Describe the emotion expressed in this image:  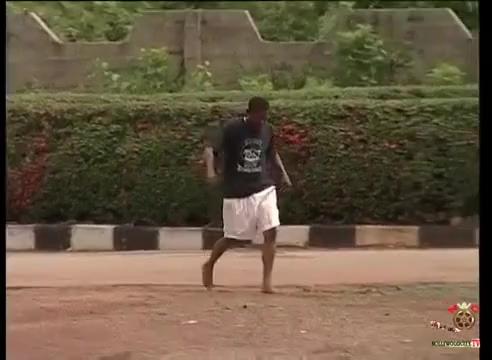
This person displays Suffering, valence and arousal with low intensity.